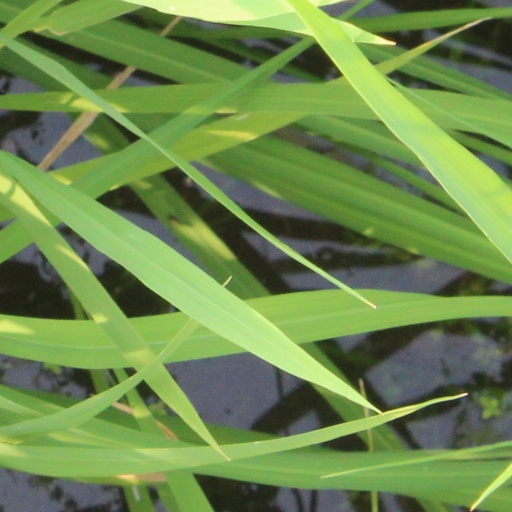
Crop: rice